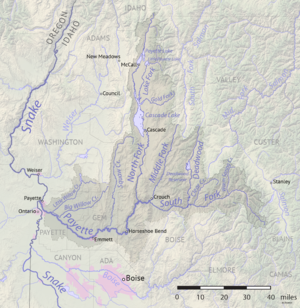
La Payette est un cours d'eau de 100 kilomètres dans l'Idaho aux États-Unis. Il se jette dans la Snake, un affluent du fleuve Columbia.